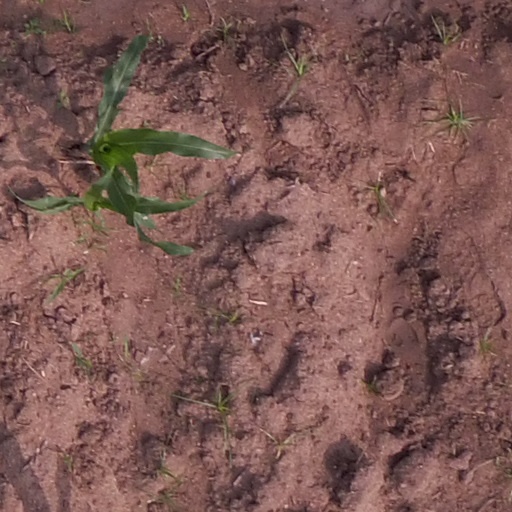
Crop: maize; corn